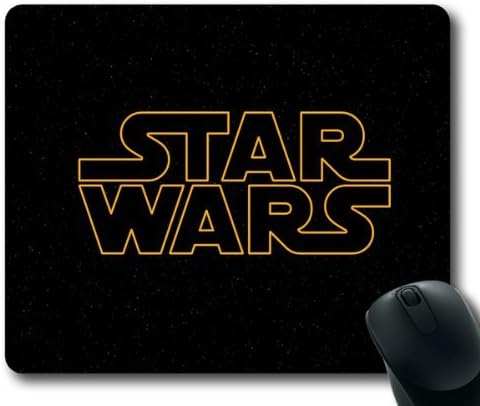
Star Wars Movies Theme Mouse Pad, Rectangle Mousepad Designed by the Micase
Category: Amazon Home
A new movie theme mouse pad, so you are at work or entertainment can enjoy more than watching movies like feeling! Make you forget the troubles!
Features: The installation removal of simple | To protect your phone from damage | Convenient access to any port of the phone | Fashion classic design | Ultra-thin design, light in weight